Piešťany District

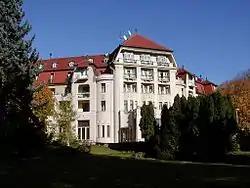
Piestany

The lands of the current Pieštany District have been inhabited since the Paleolithic era, but many archaeological findings are dated even earlier, for example the known Venus of Moravany is dated from the earlier Stone Ages (22,800 BC). Many hillforts were built in the Iron Ages. In the 1st century AD, it was centre of Germanic kingdom in the Váh region. The Slavs started to move into the area in the 5th and 6th centuries, who were ruling the area until the early 10th century, when the Magyar tribes started to move into the area, however, the area remained predominantly Slavic. The most known monument from this part is the Great Moravian hillfort near the village of Ducové, which existed from the second half of the 9th to the first half of the 10th century. Since the 13th century, the area was part of the Nitra comitatus, which evolved later into the Nitra county, which existed until 1918. The area suffered in the 15th and again in the 16th and particularly 17th centuries, first when the Hussites were warring, and not put out until 1473, with their last stand near Veľké Kostoľany captured by the forces of the Matthias Corvinus. The Ottomans encroaching from the south were threatening the area mainly since 1663, after fall of the Nové Zámky fortress, but were put out near the end of the 17th century. The Anti-Habsburg uprisings in the 17th and in the early 18th century were also causing trouble. The now well-known spas in Piešťany were discovered in the 16th century. Until 1918, the district was part of the Hungarian county of Nitra.